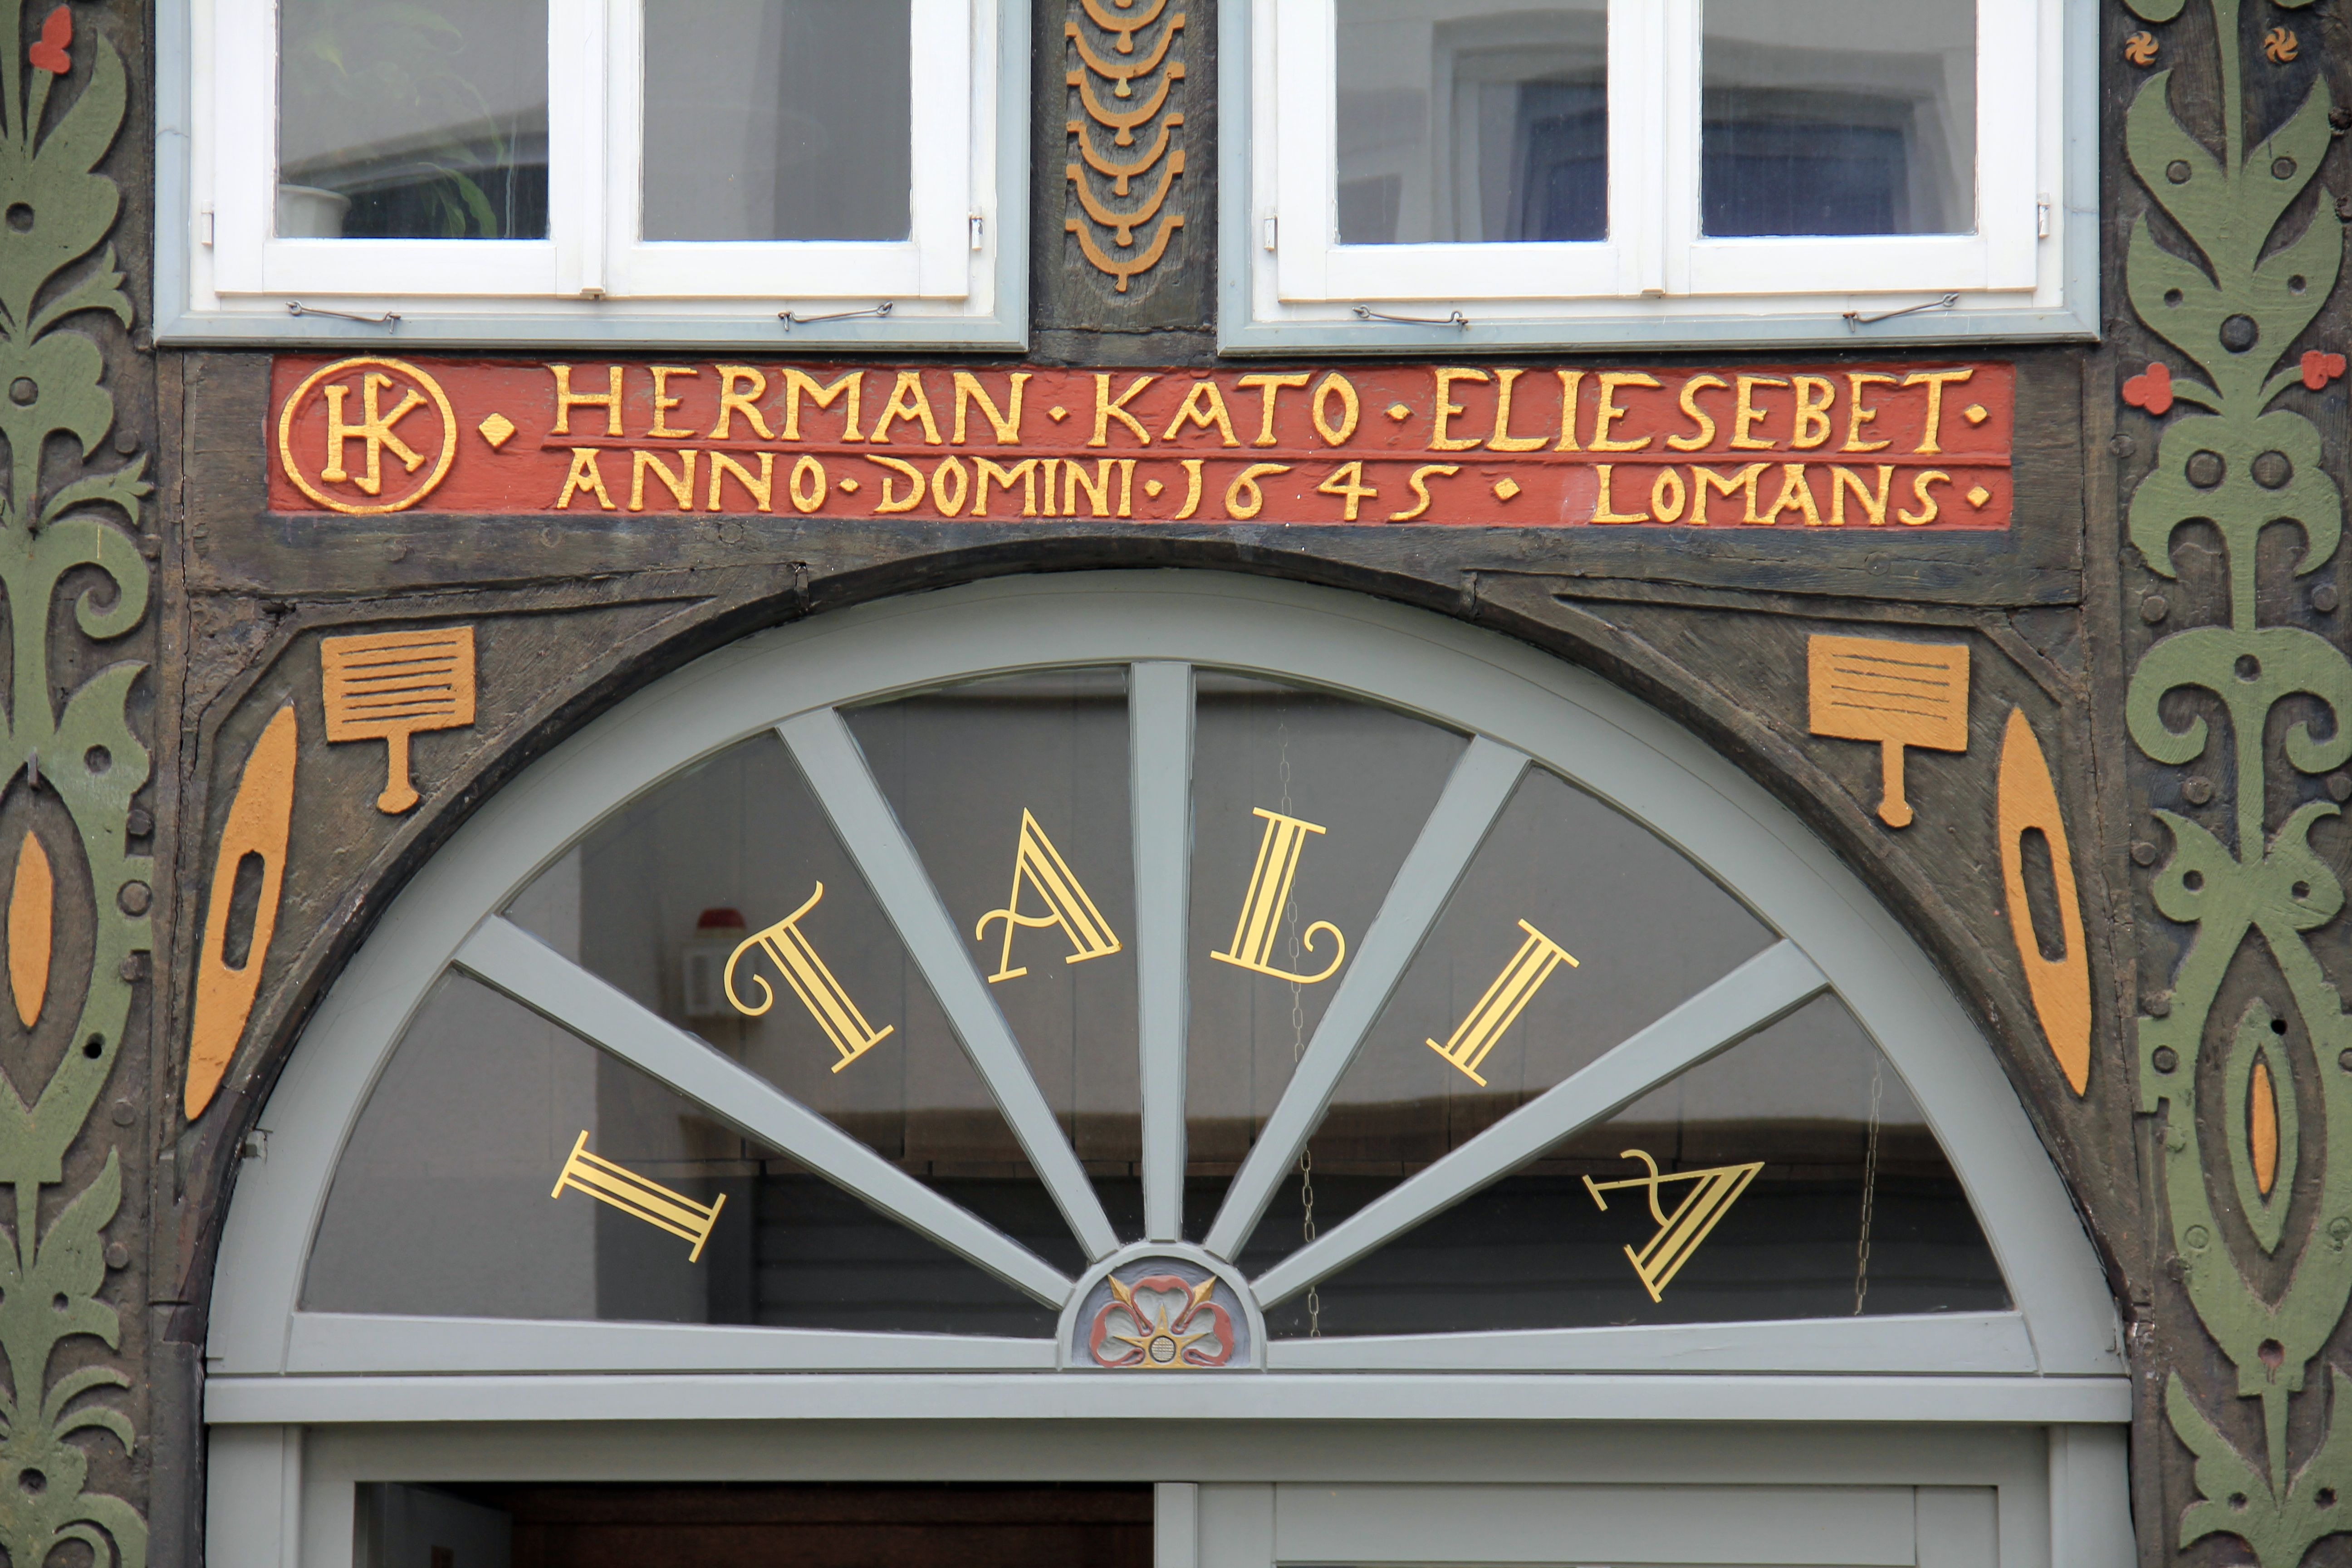
window, building, home, bar, italy, facade, font, gold, carving, name, fachwerkhaus, truss, gold font